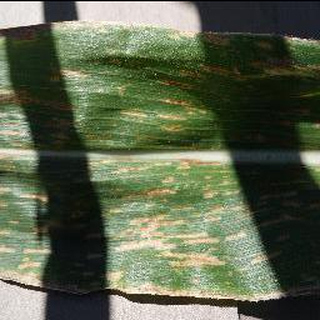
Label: corn_cercospora_leaf_spot